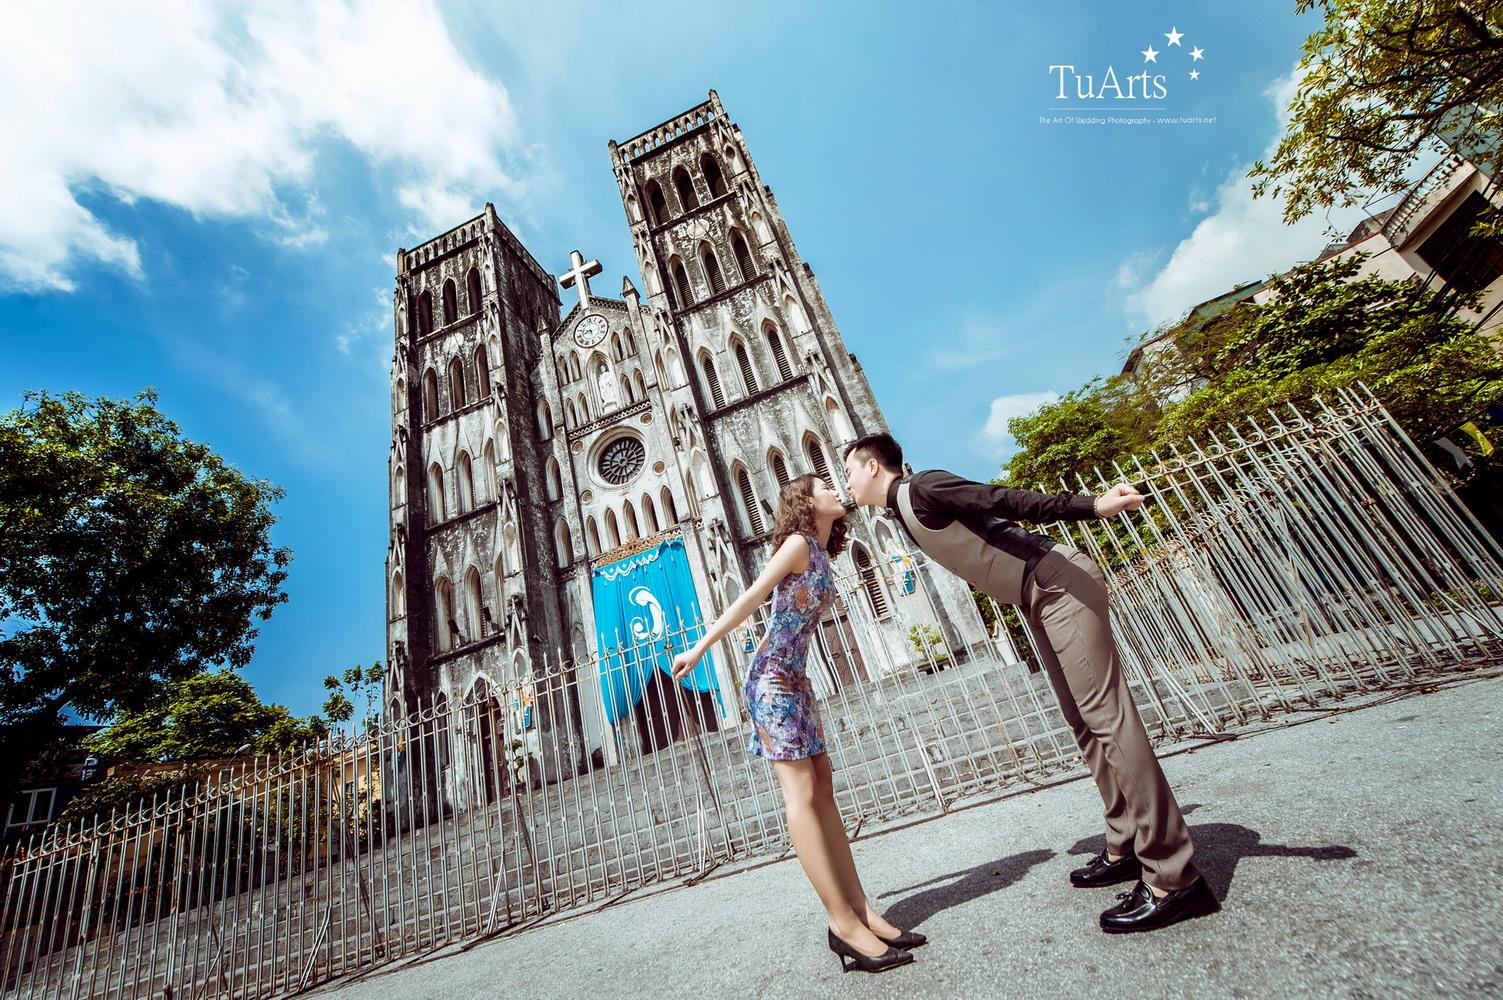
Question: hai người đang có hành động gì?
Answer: đang chuẩn bị hôn nhau